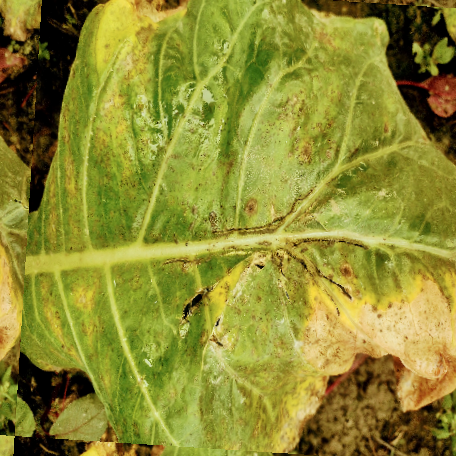
Label: Downy Mildew